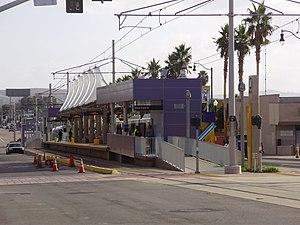
Atlantic est une station du métro de Los Angeles, située entre Atlantic Boulevard et Pomona Boulevard.